Horses in Germanic paganism

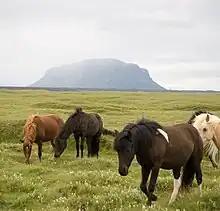
A herd of Icelandic horses

The Roman historian Tacitus describes that the Germanic peoples performed divination using the snorts of sacred horses. In Late Anglo-Saxon England similar practices seem to have been carried out given that they are criticised by Ælfric in his "Lives of Saints" who writes that '...he who trusteth in auguries, either from birds, or from sneezings, either from horses, or from dogs, he is no Christian, but is an infamous apostate'. In the "Indiculus superstitionum et paganiarum", a list of condemned practices deemed pagan or superstitions from around Saxony, is a reference to divination by the dung of birds, horses and cattle. It has been noted that the list does not explicitly refer to this divination being performed among the Saxons, and could conceivably refer to practices from another pagan cultural group.